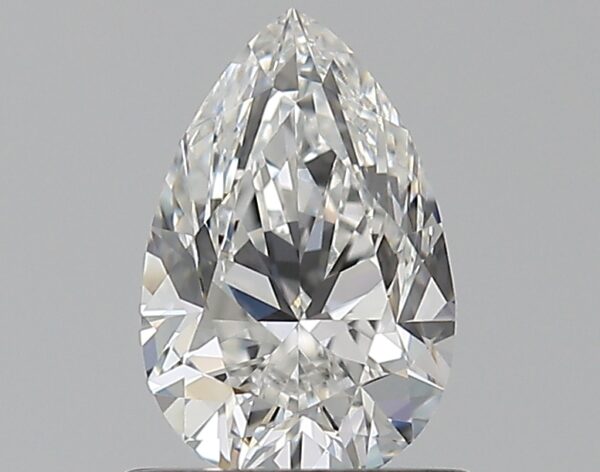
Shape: pear
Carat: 0.7
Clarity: VS1
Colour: F
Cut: EX
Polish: EX
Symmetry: VG
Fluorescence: N
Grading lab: GIA
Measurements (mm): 7.44 x 4.85 x 3.1